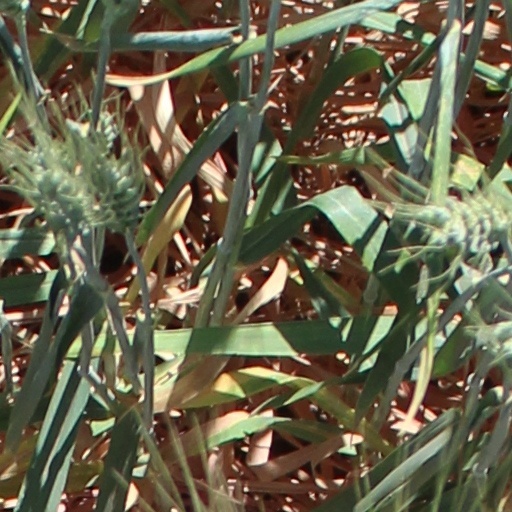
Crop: wheat